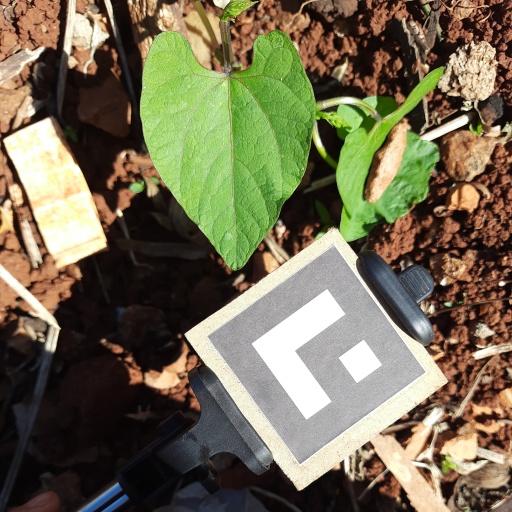
Observations: flat surface, no eating holes, under sunlight